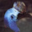
Label: bird